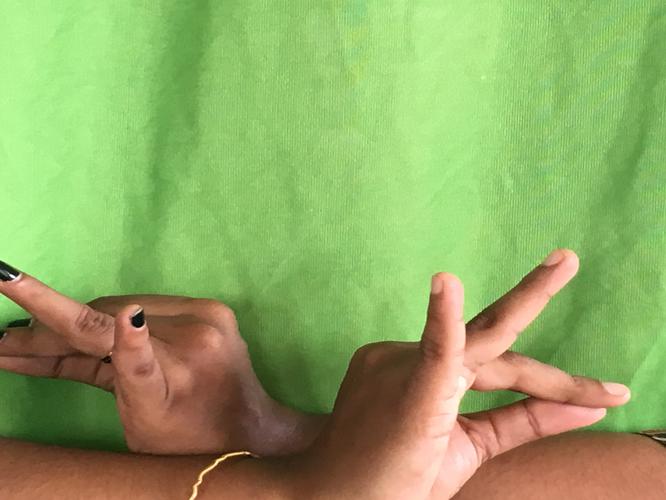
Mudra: Katakavardhana
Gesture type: double_hand